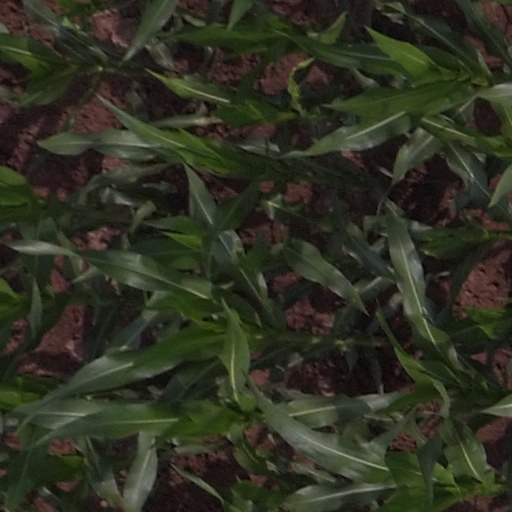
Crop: maize; corn